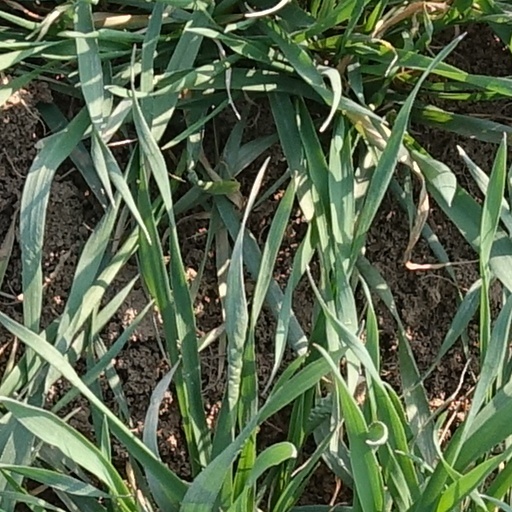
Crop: wheat